Imani Perry

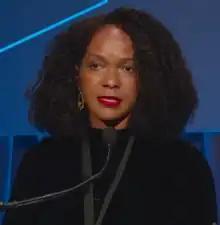
Perry in 2022

Imani Perry (born September 5, 1972) is an American interdisciplinary scholar of race, law, literature, and African American culture. She is currently the Henry A. Morss, Jr. and Elisabeth W. Morss Professor of Studies of Women, Gender and Sexuality and of African and African American Studies at Harvard University, a Carol K. Pforzheimer Professor at the Harvard Radcliffe Institute, and a columnist for "The Atlantic". Perry won the 2022 National Book Award for Nonfiction for "South to America: A Journey Below the Mason-Dixon to Understand the Soul of a Nation". In October 2023, she was named a MacArthur Fellow.